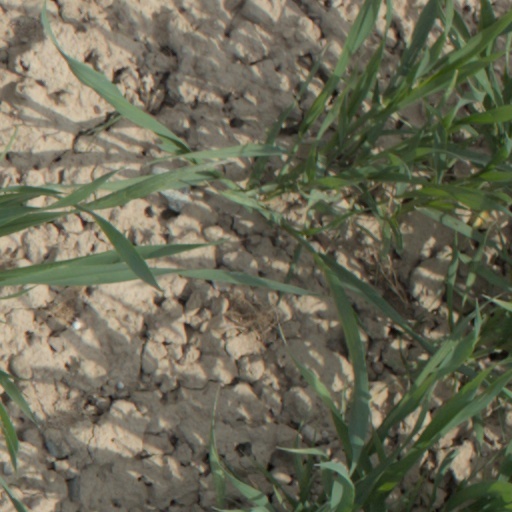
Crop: wheat